Dana 44

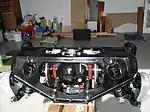
1963 Jaguar E-Type. Dana 44 Rear

On some differentials only the high speed 2.72–3.73 carrier is used for all gear sets up to 5.89 (JK, Nissan or when thick gears are used)